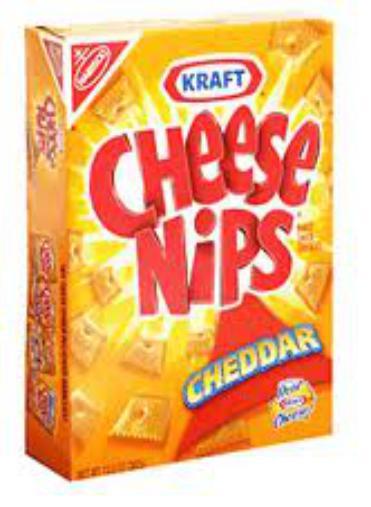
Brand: Cheese Nips
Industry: Food